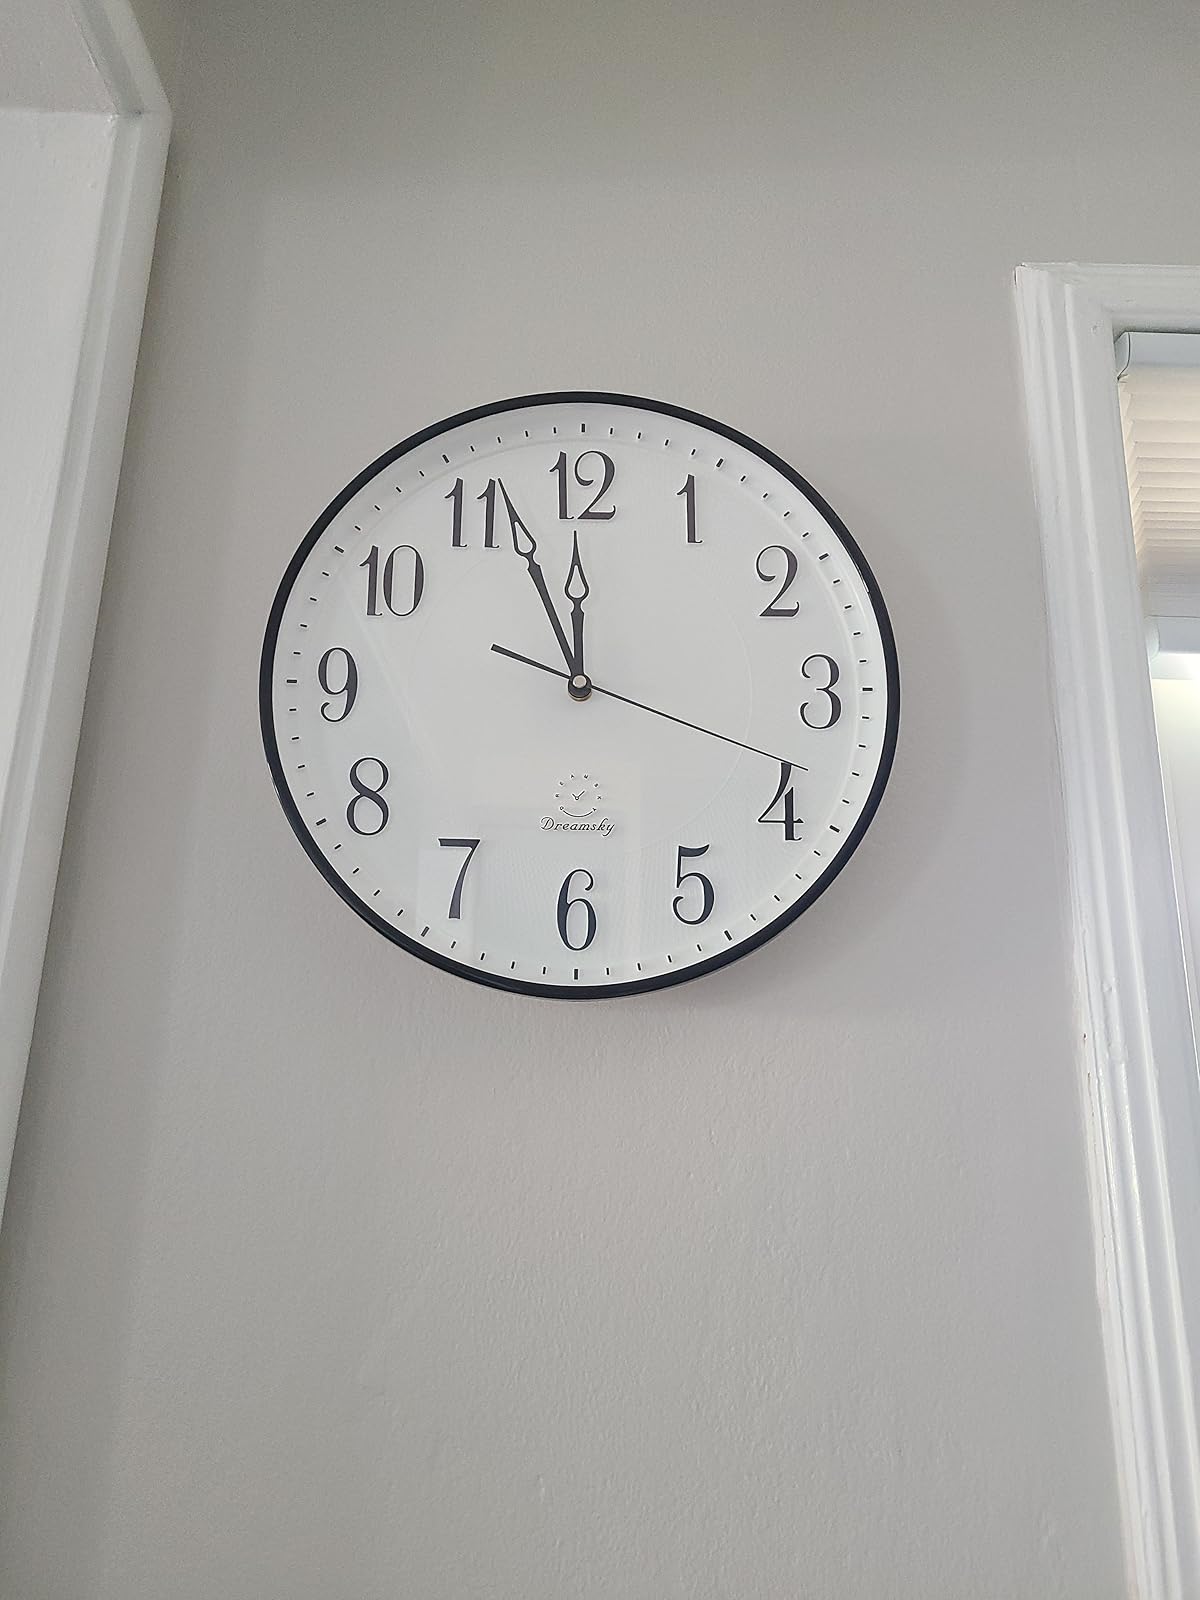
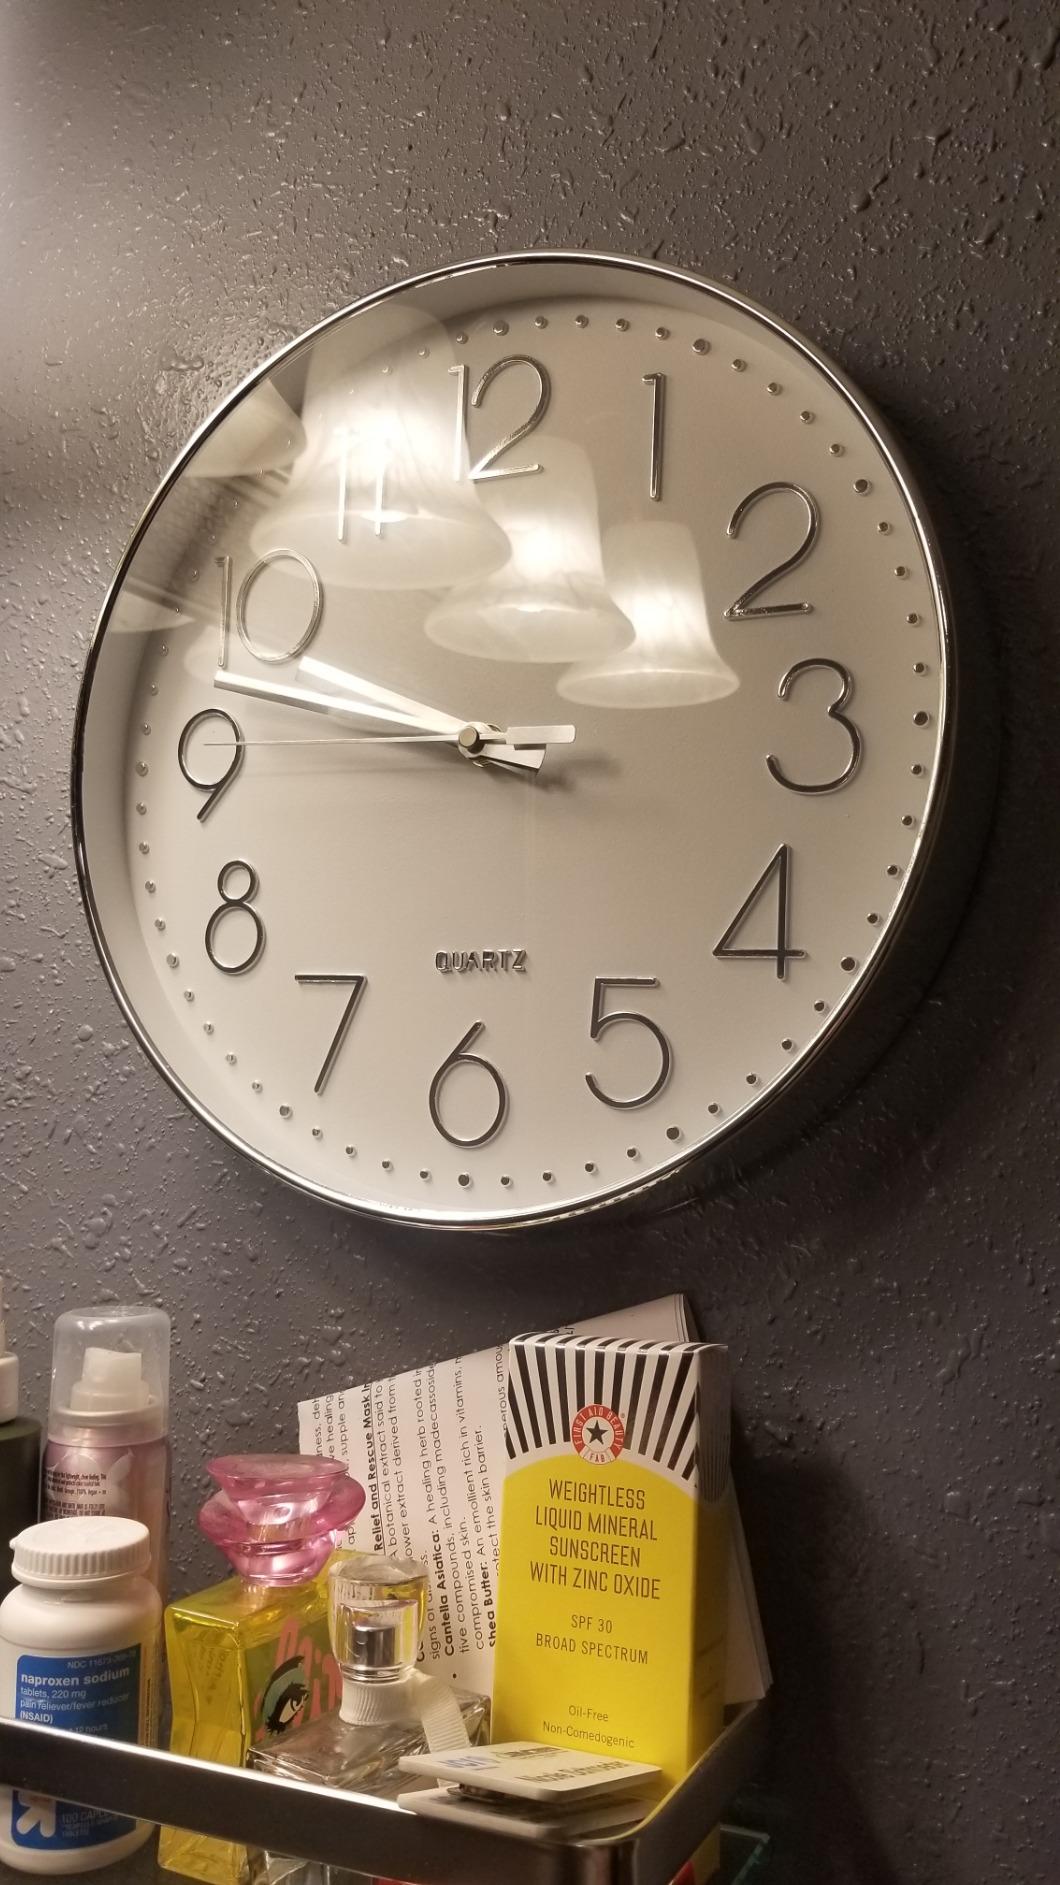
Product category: clock
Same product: no